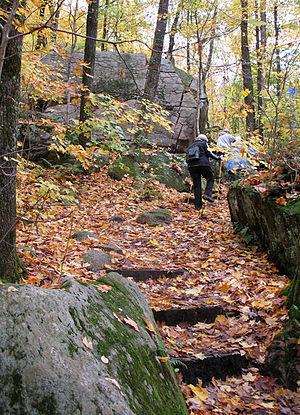
Forêt ancienne du Mont Wright, parc public de promenade et d'escalade à Stoneham-et-Tewkesbury au nord de la ville Québec dans région administrative de la Capitale-Nationale. Province de Québec, Canada.
Le parc de la forêt ancienne du mont Wright est un parc public et une aire protégée à Stoneham-et-Tewkesbury au Canada. Il est situé sur le bord de la route 175 à 30 kilomètres au nord de la ville de Québec à l'entrée de la Réserve faunique des Laurentides, en direction de la région de Saguenay–Lac-Saint-Jean.